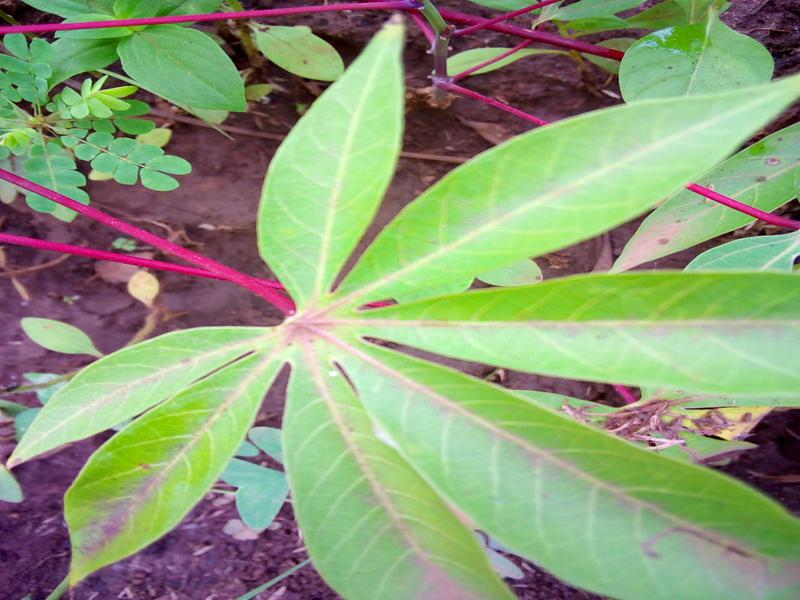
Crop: cassava
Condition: healthy